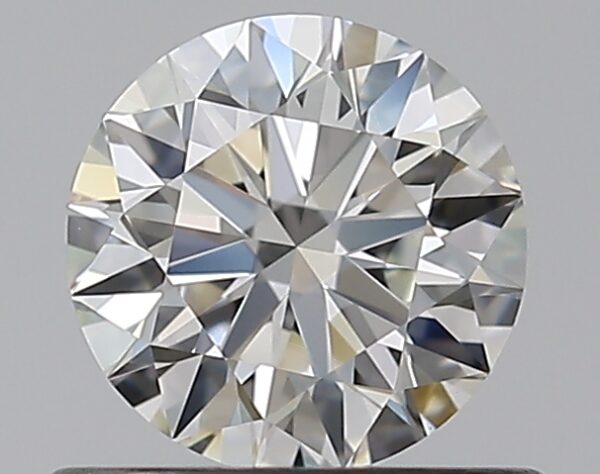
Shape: round
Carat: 0.53
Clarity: VVS1
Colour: I
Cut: EX
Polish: EX
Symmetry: EX
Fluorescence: N
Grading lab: GIA
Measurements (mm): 5.2 x 5.23 x 3.21